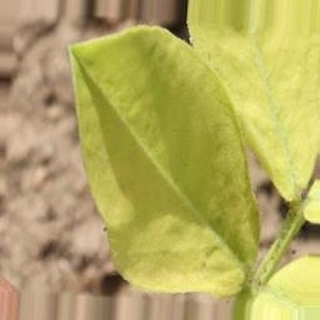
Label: groundnut_nutrition_deficiency